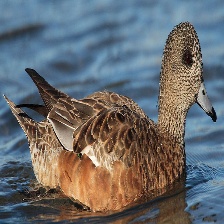
Species: AMERICAN WIGEON
Scientific name: MARECA AMERICANA
ImageNet parent category: drake